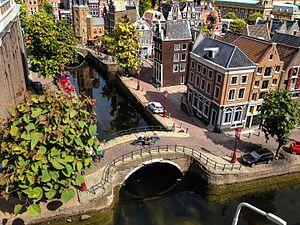
Madurodam est un parc de miniatures néerlandais, situé à La Haye et abritant de parfaites répliques à l'échelle 1:25 de célèbres monuments historiques et bâtiments publics, d'infrastructures, d'activités industrielles ainsi que de quartiers typiques que se trouvant à divers endroits dans le pays. Le domaine de Madurodam couvre une superficie totale de 62 630 m² dont 17 630 m² permettent l'exposition de maquettes. Le parc est visité par plus de 655 000 personnes annuellement.